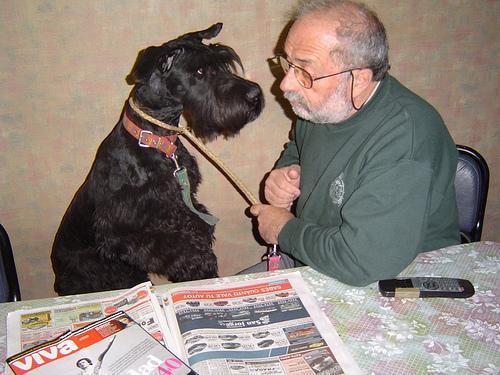
giant_schnauzer